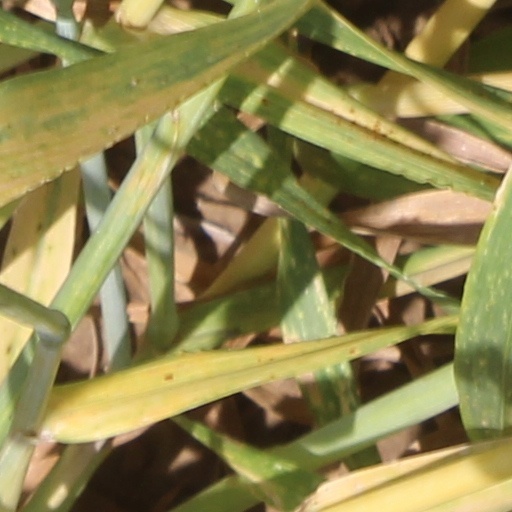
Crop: wheat